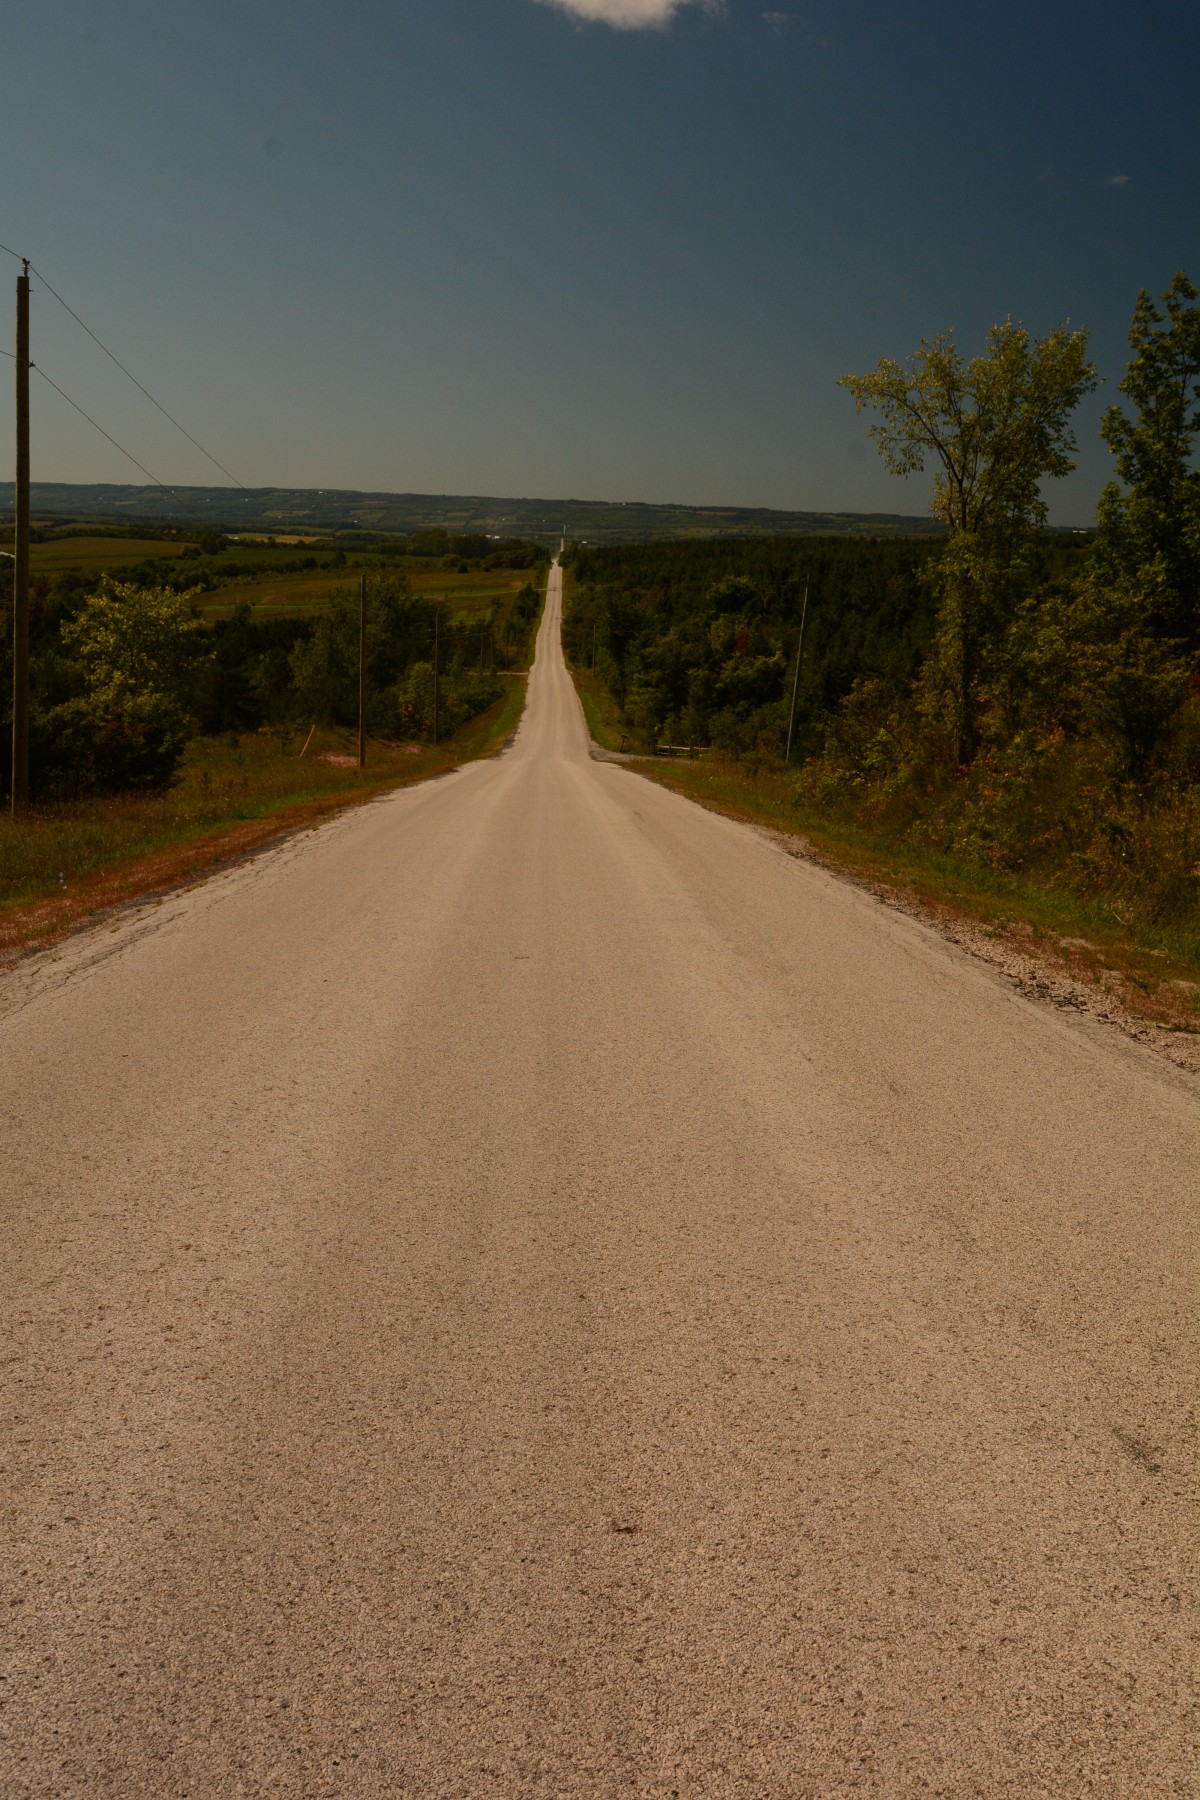
Tags: horizon, sunlight, morning, hill, highway, asphalt, lane, road trip, infrastructure, road surface, atmospheric phenomenon